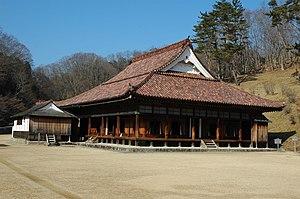
L'école Shizutani est une école han pour les petites gens ouverte par le domaine d'Okayama au début de l'époque d'Edo. Elle se trouve à Bizen dans la préfecture d'Okayama au Japon. L'auditorium est désigné trésor national dans la catégorie bâtiment/structure par le ministère de l'Éducation, de la Culture, des Sports, des Sciences et de la Technologie japonais.